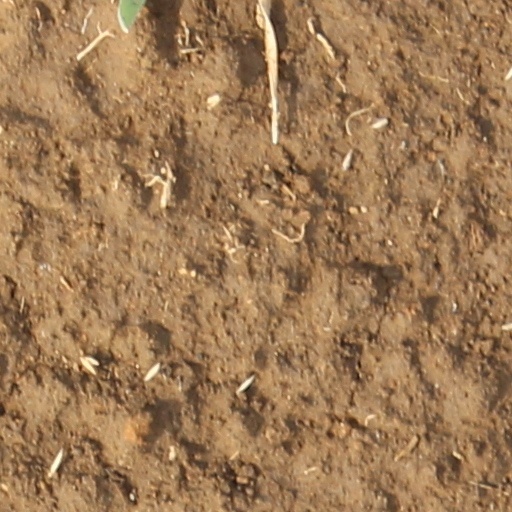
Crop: wheat